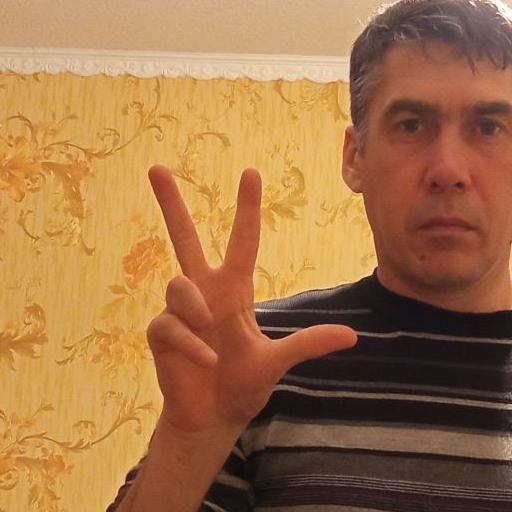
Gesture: three2